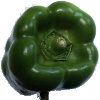
Label: Pepper Green 1